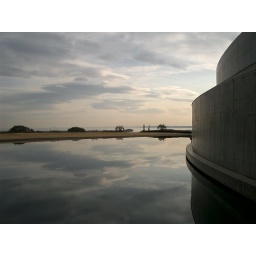
sky in the water